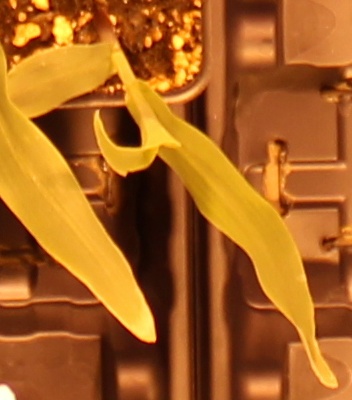
Label: Corn